Timeline of Osaka

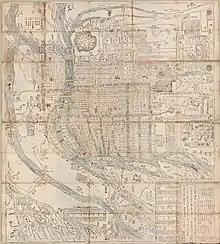
Map of Osaka in 1686 CE

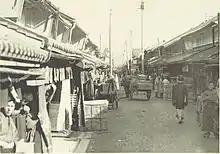
Osaka Japan in 1880s

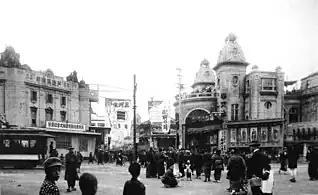
Sennichimae area in 1916

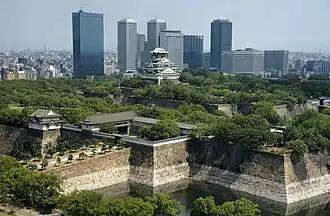
Osaka castle

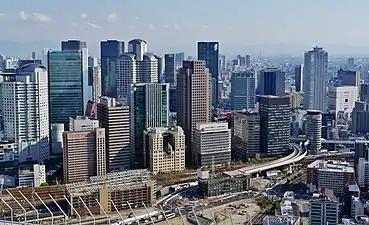
Skyscrapers in Umeda district

"This article incorporates information from the Japanese Wikipedia."